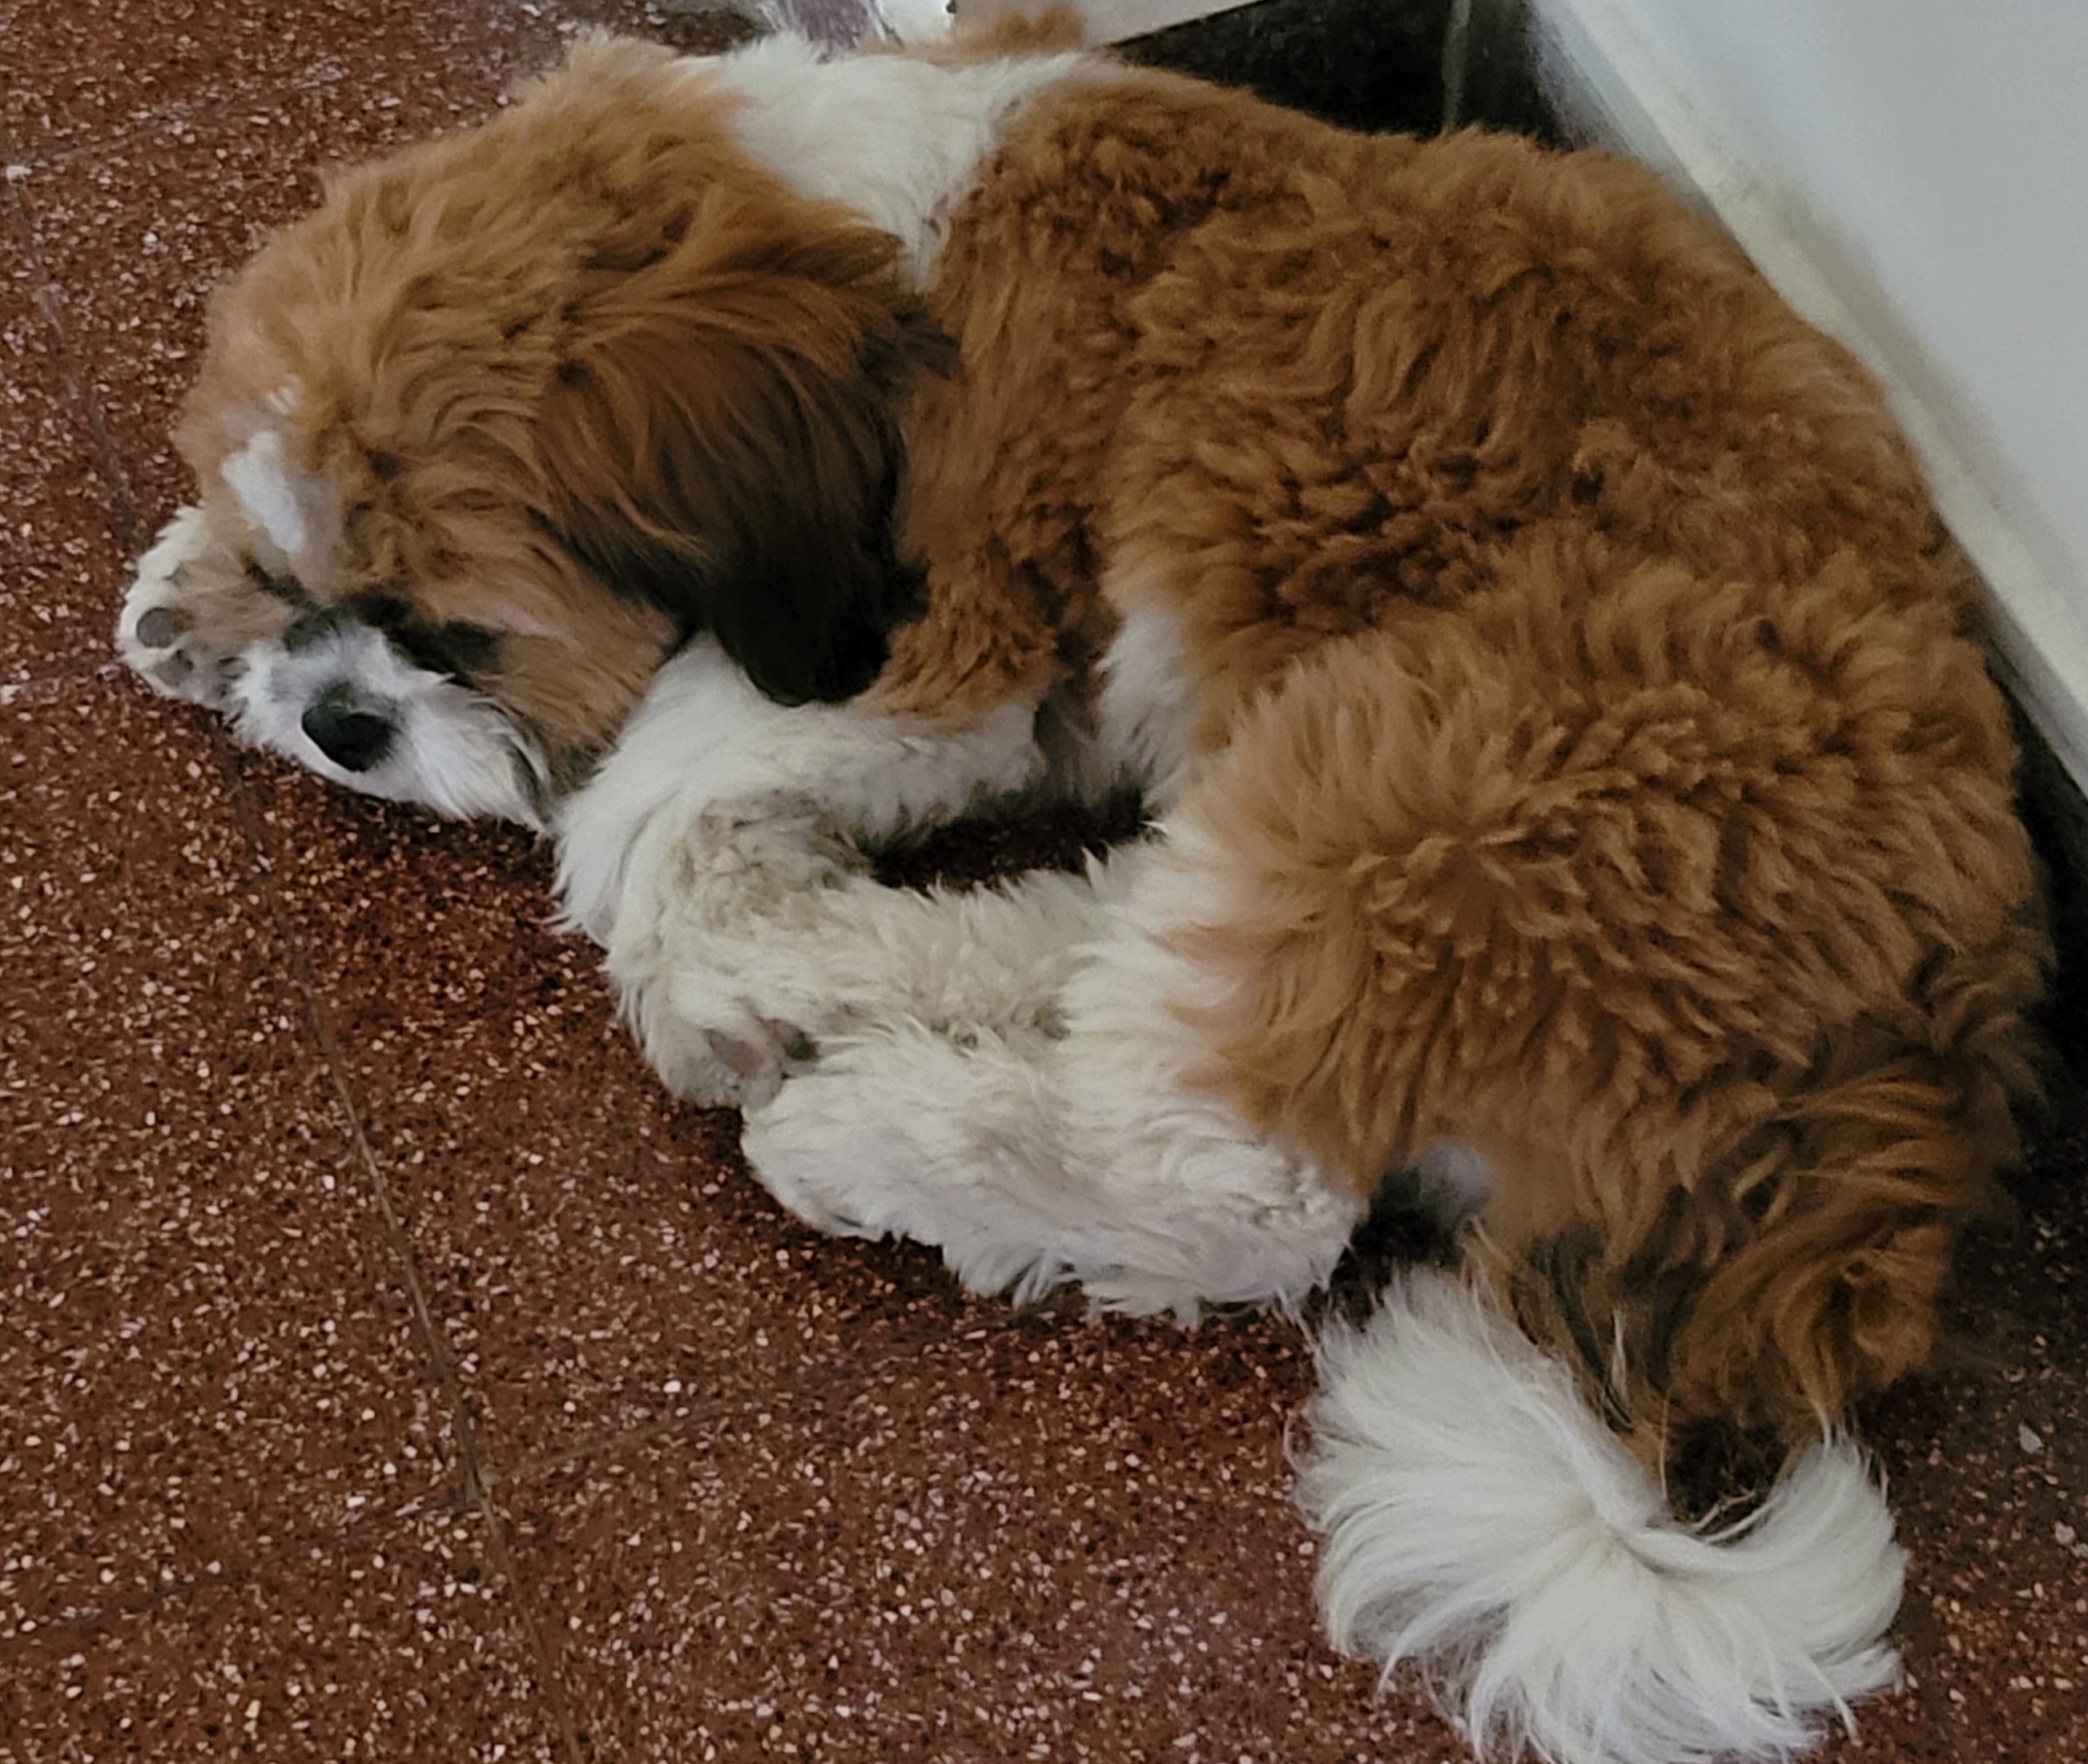
dogs, lazy dogs, pets, pup, sleeping dog, mans best friend, dog, carnivore, liver, dog breed, companion dog, fawn, chair, felidae, snout, tail, terrestrial animal, toy dog, terrier, fur, whiskers, water dog, paw, working animal, sporting group, wool, canidae, comfort, nap, soil, Shih poo, puppy, Maltepoo, goldendoodle, non sporting group, poodle crossbreed, puppy love, labradoodle, dog collar, sleep